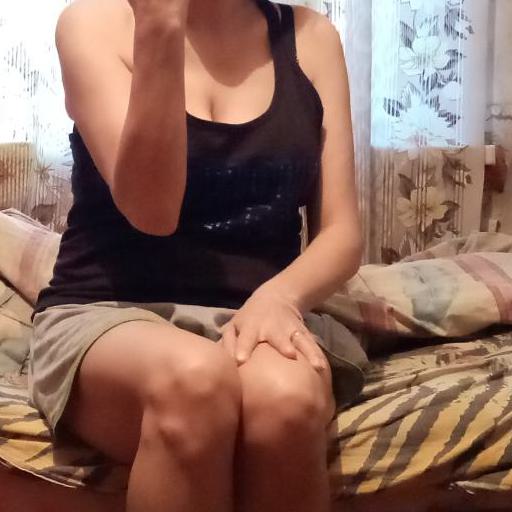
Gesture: no_gesture